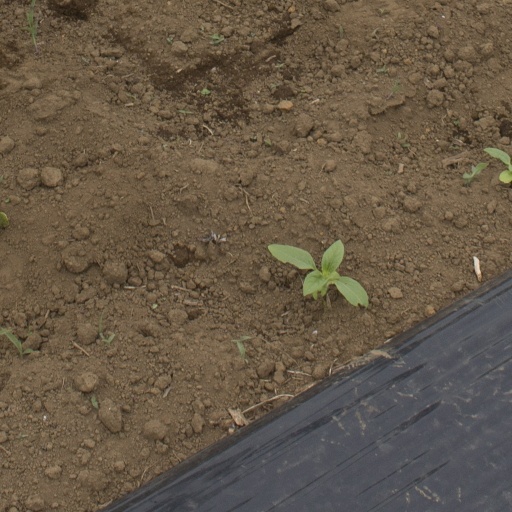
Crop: Jerusalem artichoke